Renaissance magic

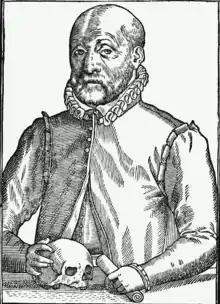
Engraving of Johann Weyer, age 60, from De Lamiis Liber

Nostradamus (1503–1566) was a French astrologer, physician and reputed seer, who is best known for allegedly predicting future events. Following popular trends, he wrote an almanac for 1550, for the first time in print Latinising his name to Nostradamus. He was so encouraged by the almanac's success that he decided to write one or more annually. Taken together, they are known to have contained at least 6,338 prophecies, as well as at least eleven annual calendars, all of them starting on 1 January and not, as is sometimes supposed, in March.